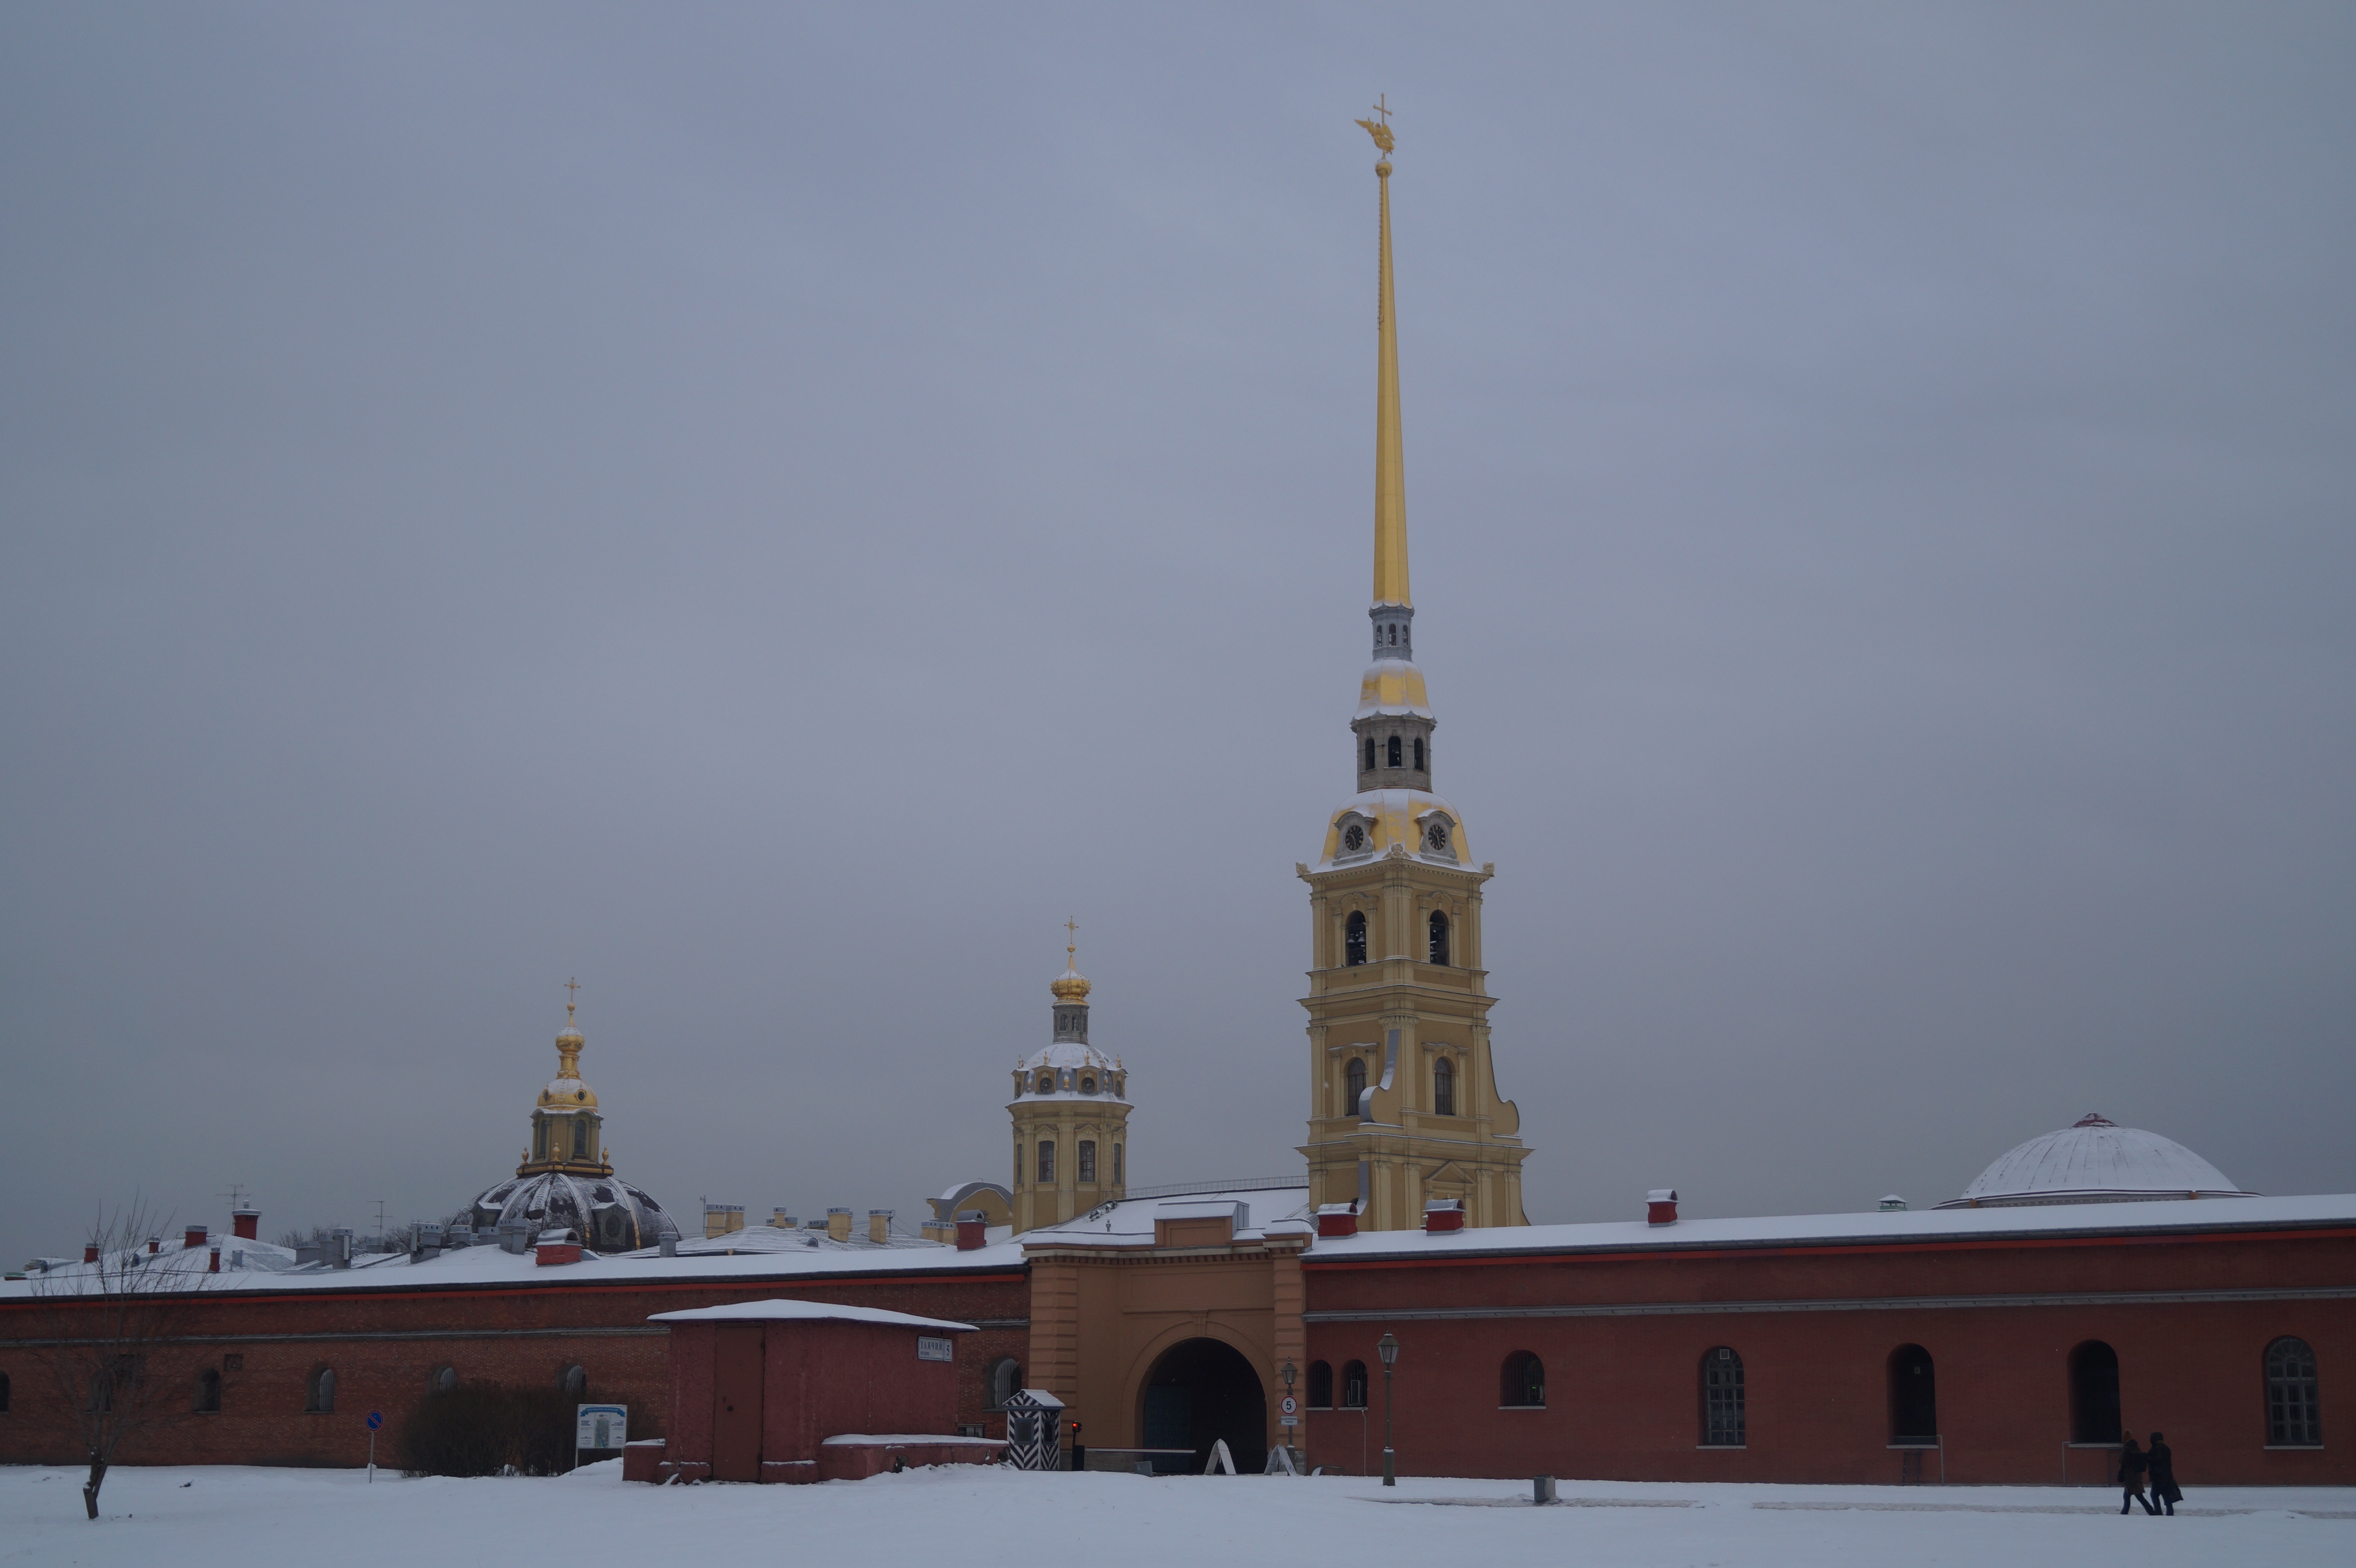
snow, building, tower, weather, landmark, place of worship, spire, steeple, mosque, russia, st petersburg, atmospheric phenomenon, atmosphere of earth, petro pavel fort